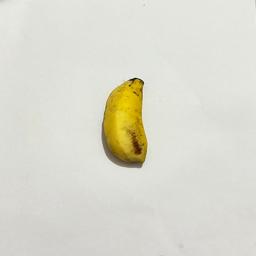
Banana variety: Sabri Kola